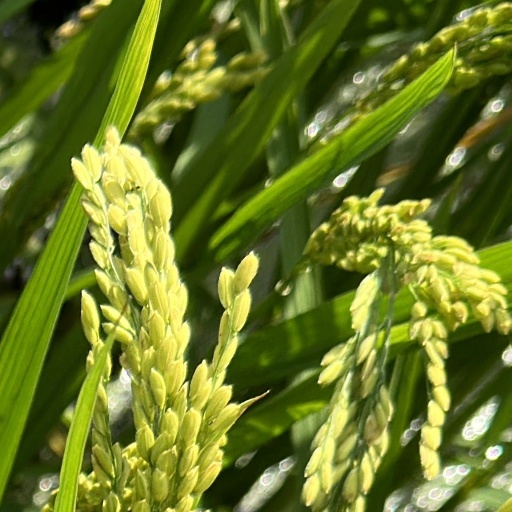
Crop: rice